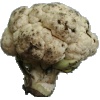
Label: cauliflower